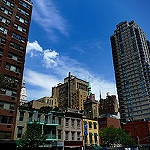
Label: buildings